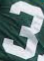
Number: 3